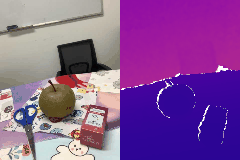
Label: pear